Snapdragon 747

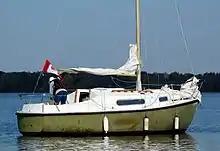
Snapdragon 747

The Snapdragon 747 is a recreational keelboat, built predominantly of glassfibre, with wood trim. It has a masthead sloop rig, a raked stem, a plumb transom, a skeg-mounted rudder controlled by a tiller and fixed twin keels or an optional fin keel. It displaces and carries of ballast.